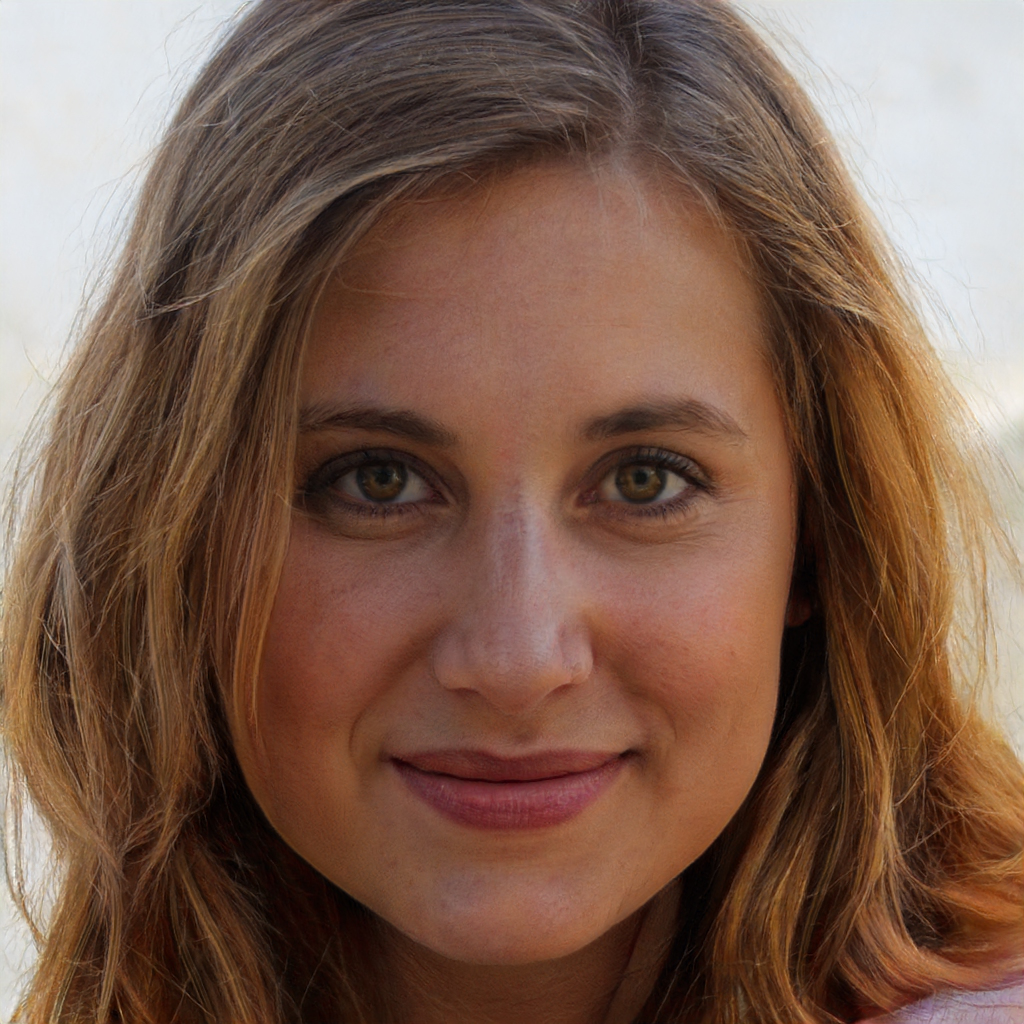
Portrait style: Real Portrait